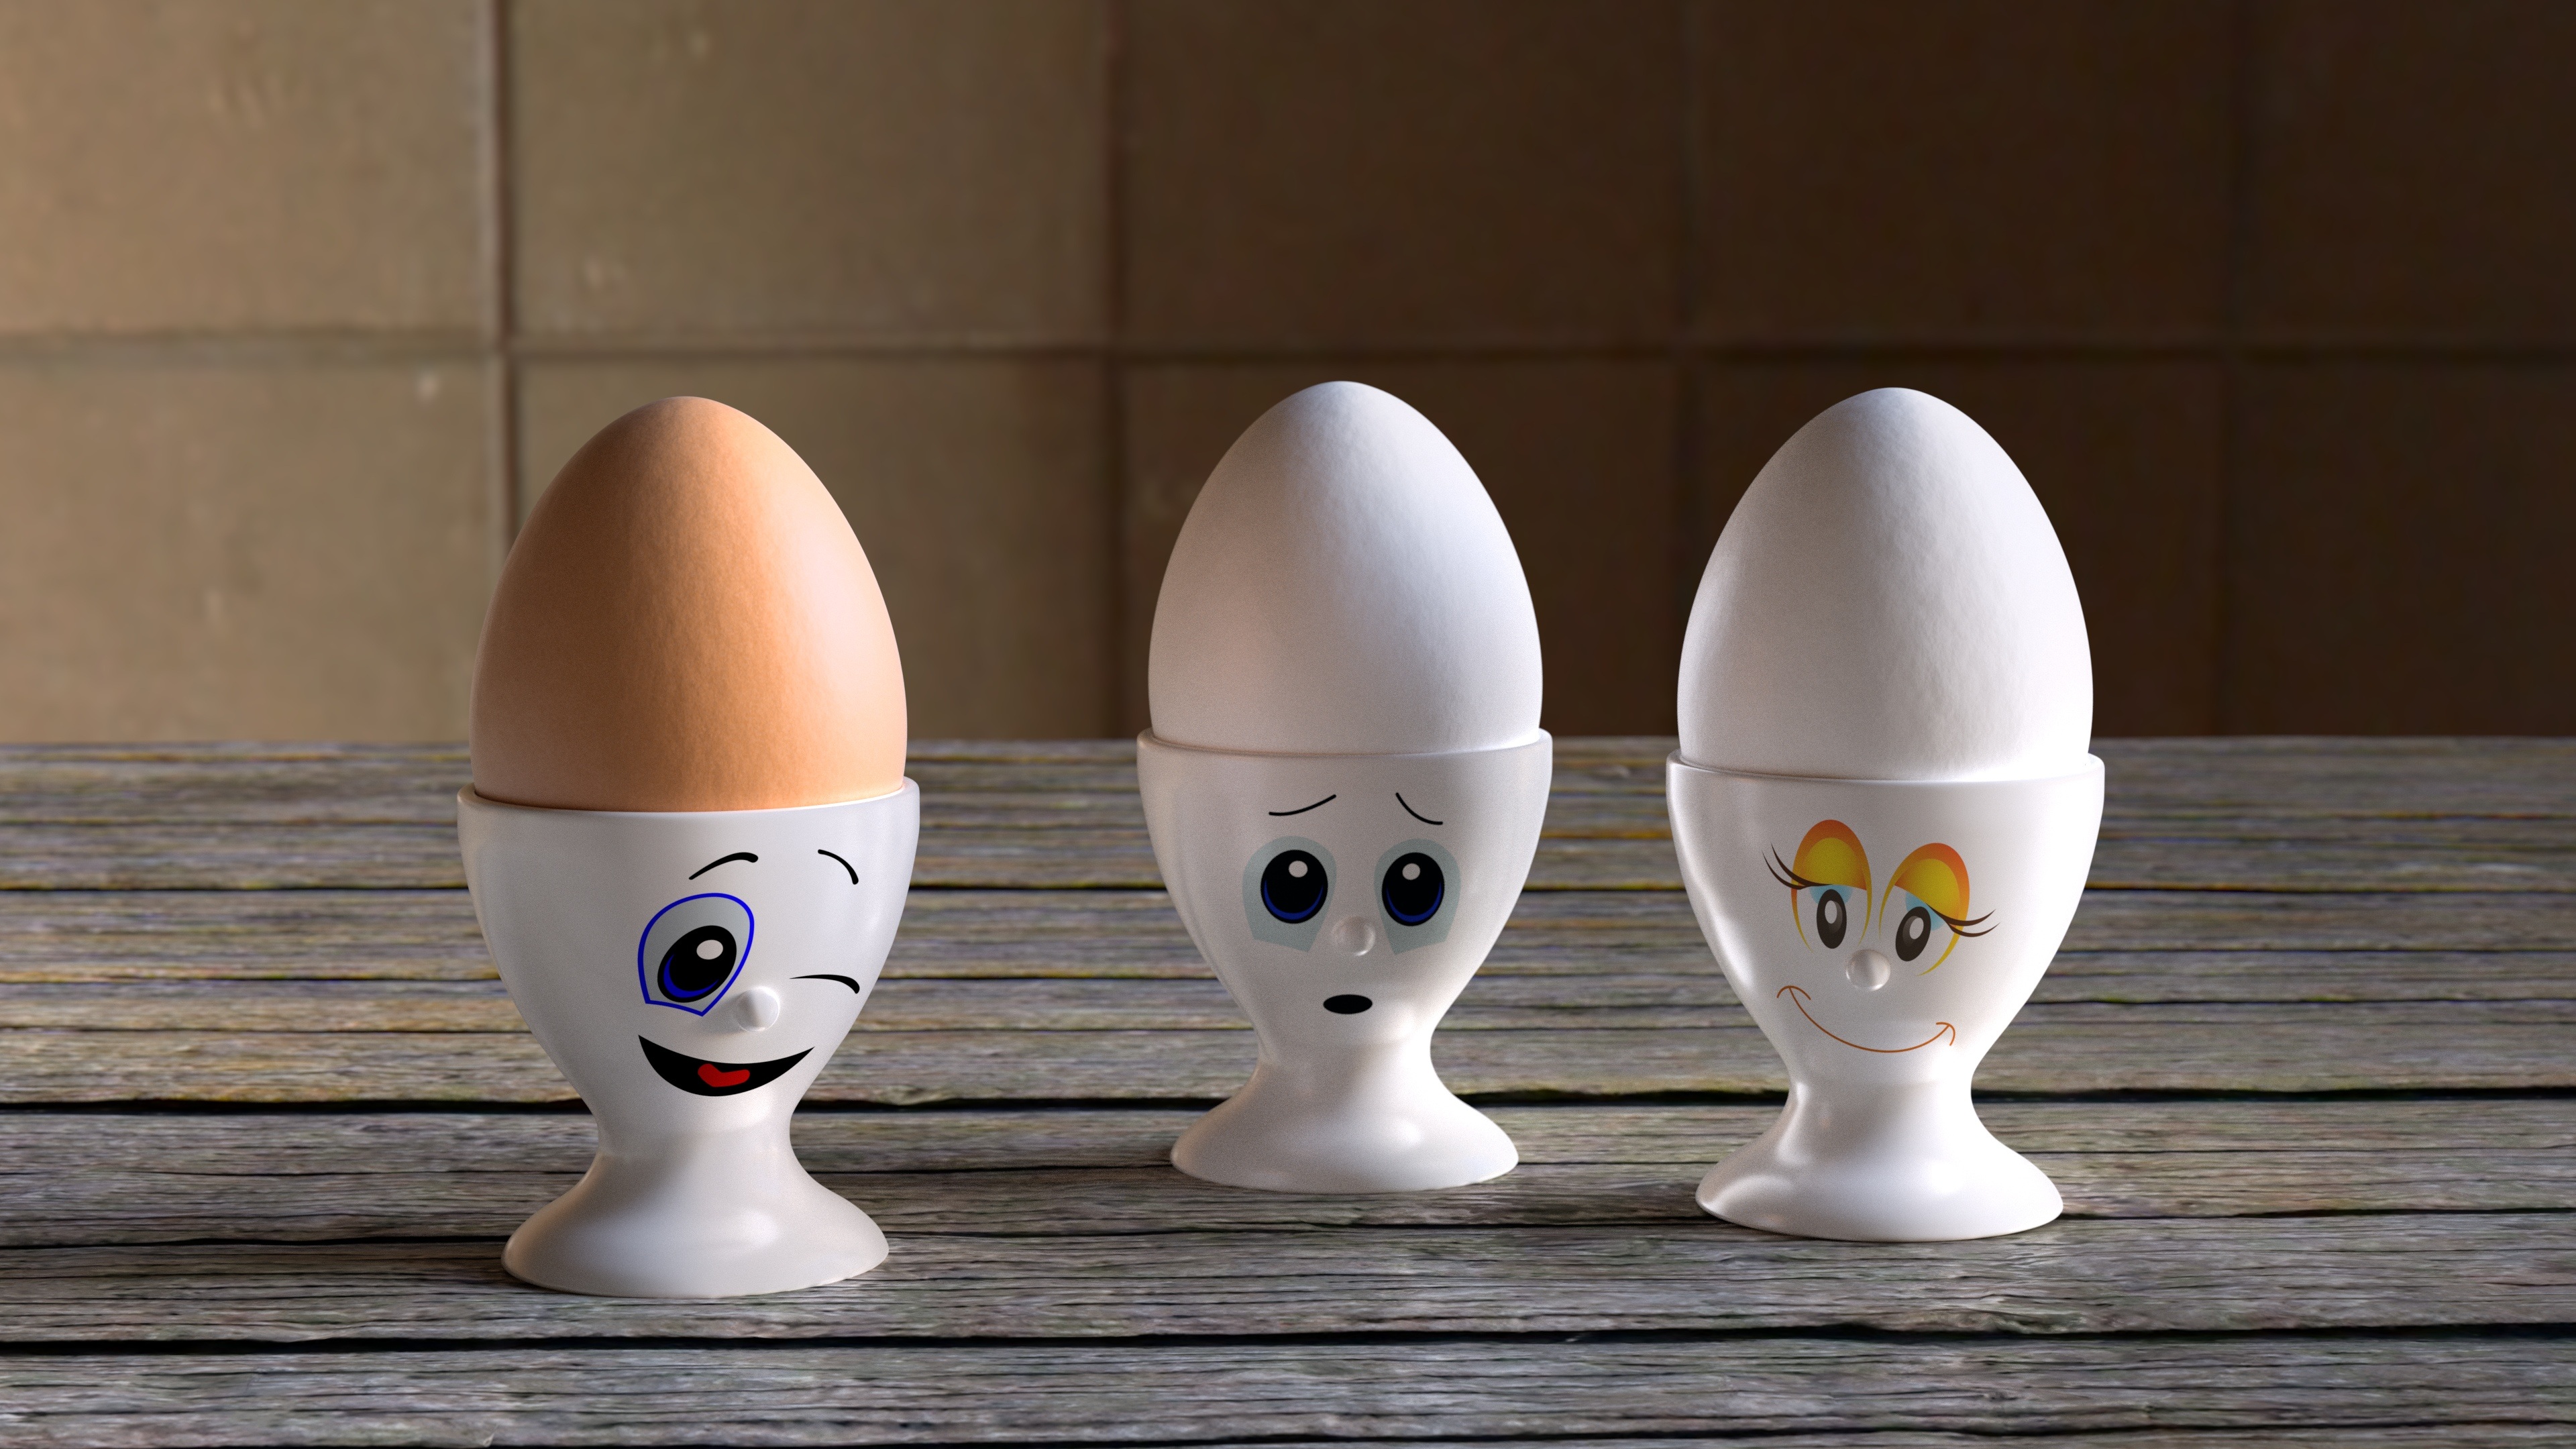
white, ceramic, kitchen, lighting, egg, product, 3d, porcelain, chill out, blender, rival